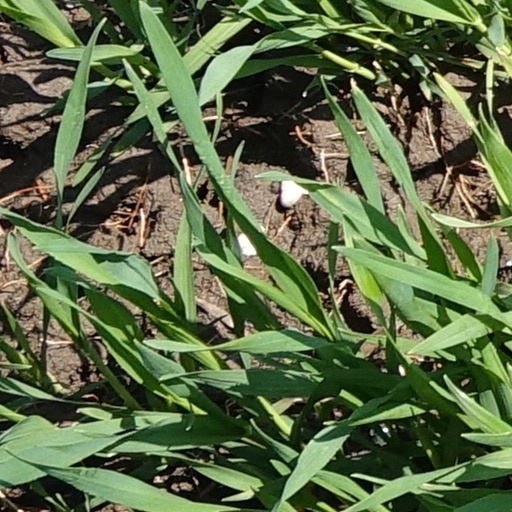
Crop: wheat